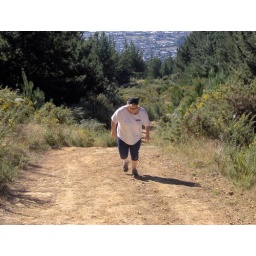
06Apr A big hill and our house in the distance!